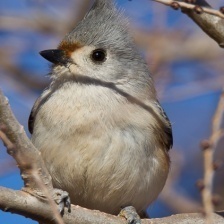
Species: TIT MOUSE
Scientific name: PARIDAE
ImageNet parent category: chickadee